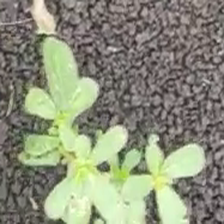
Weed species: Sicklepod_(Senna obtusifolia)